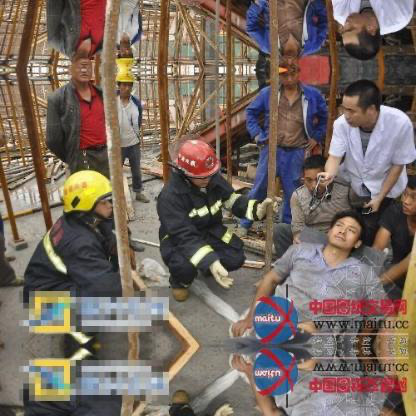
Objects in the image:
label: helmet
label: helmet
label: helmet
label: head
label: head
label: head
label: head
label: head
label: helmet
label: head
label: head